Whitney Straight

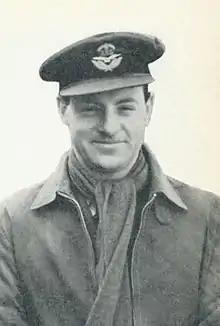

Air Commodore Whitney Willard Straight, (6 November 1912 – 5 April 1979) was a British racing driver, aviator, businessman, and a member of the prominent Whitney family.